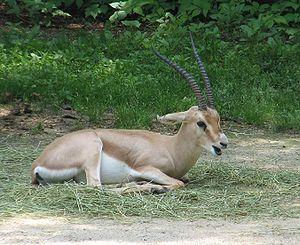
La gazelle leptocère, aussi appelée gazelle de Rhim, gazelle des sables ou gazelle à cornes fines, se rencontre dans les régions quasi désertiques d'Égypte, d'Algérie, du Tchad, du Mali, du Niger, du Soudan, de Tunisie, de Libye et du Maroc.